Karl Ellis

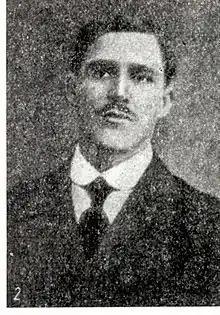
Karl Ellis

Karl Ellis (1888 – 1 December 1924 Tallinn) was an Estonian politician. He was a member of I Riigikogu, representing the Estonian Independent Socialist Workers' Party. He was a member of the assembly since 16 December 1921. He replaced Aksel Brehm. On 10 March 1922, he resigned his position and he was replaced by Paula Järv.